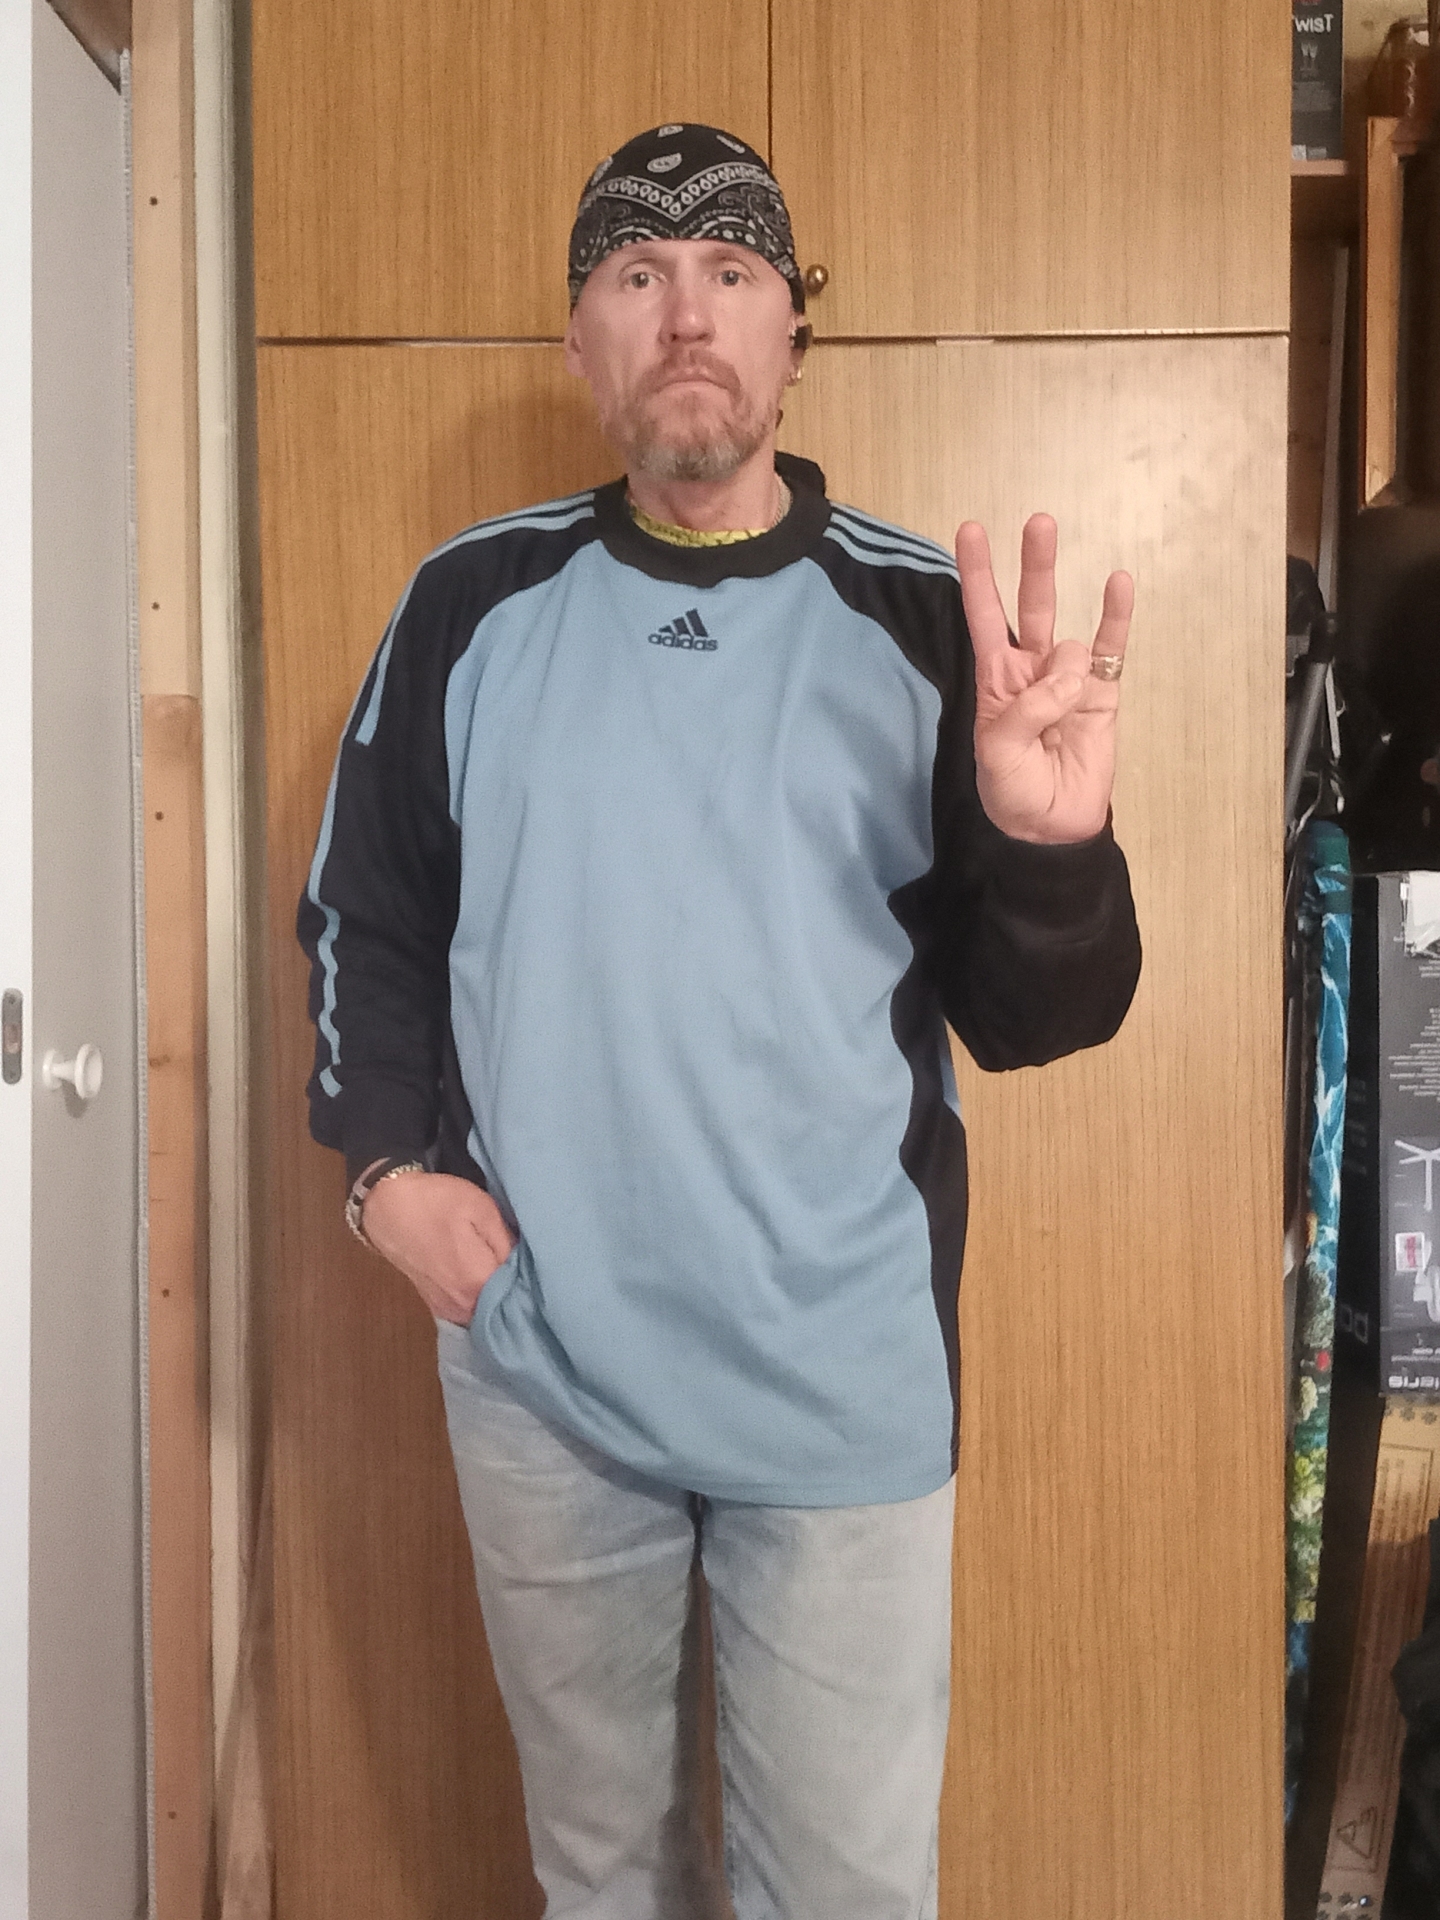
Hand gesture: three3